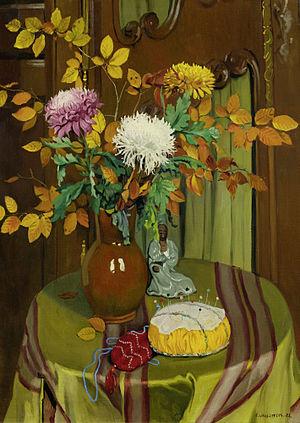
Cette page liste les peintures de Félix Vallotton.